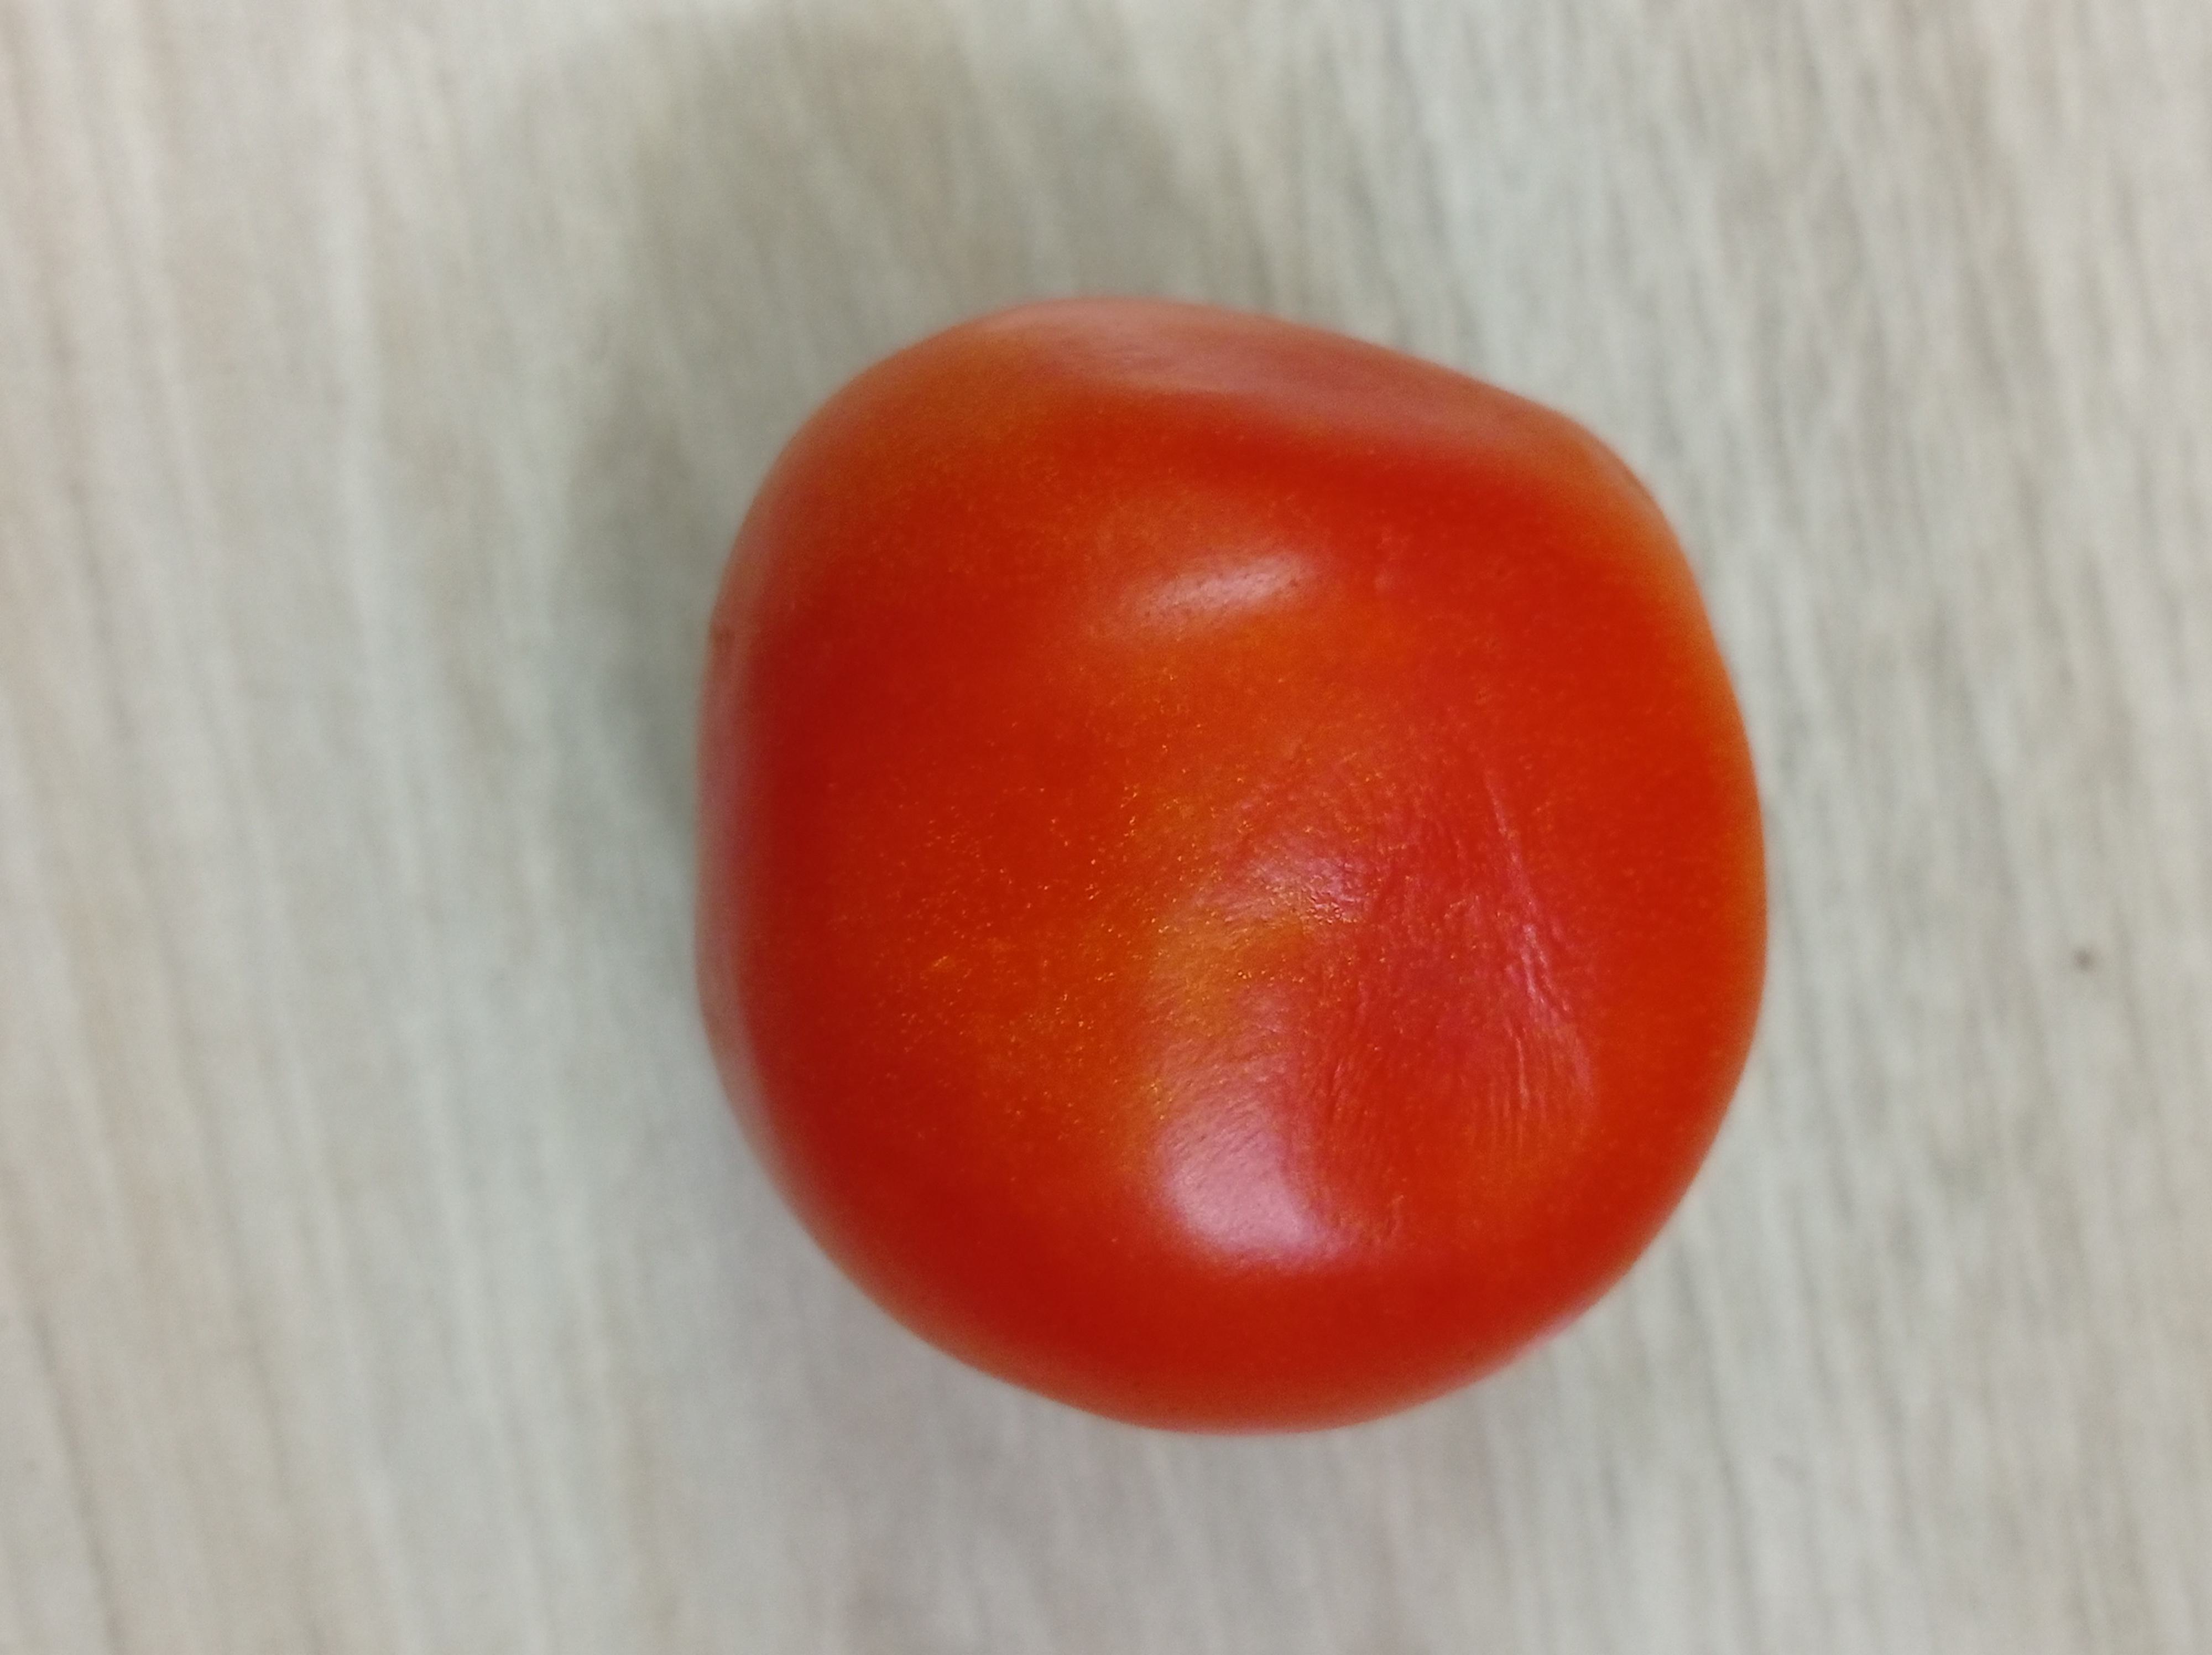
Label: Fresh